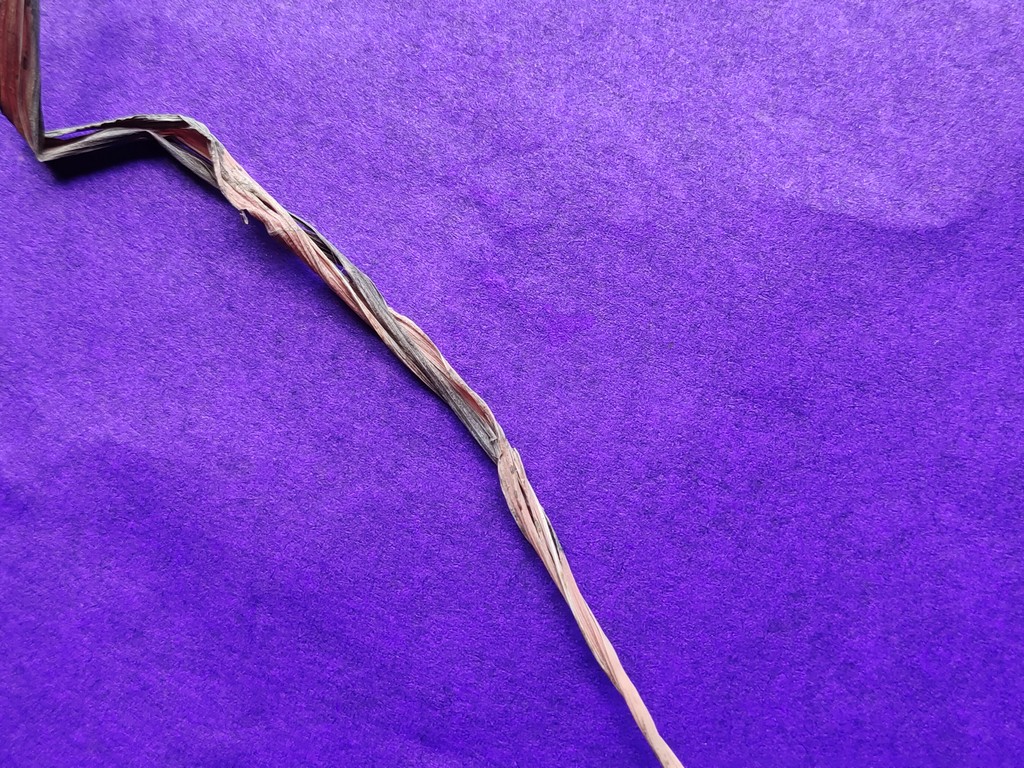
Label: Dried